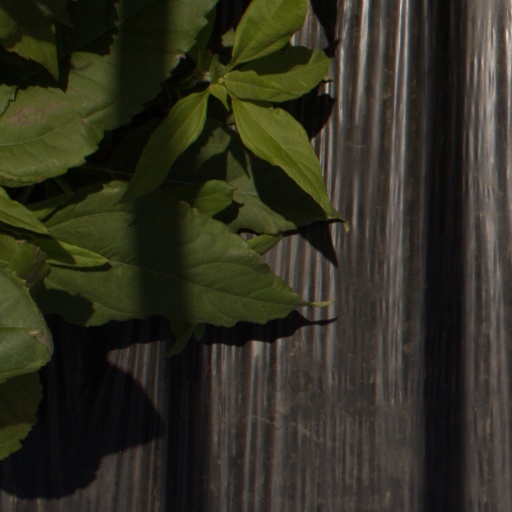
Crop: Jerusalem artichoke